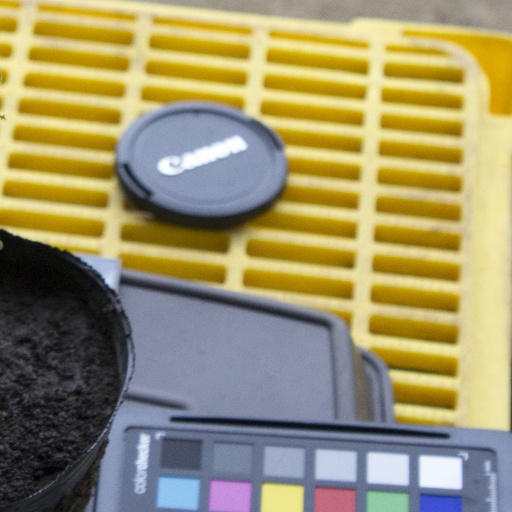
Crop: soybean